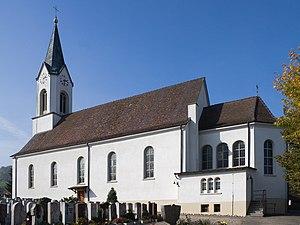
Wittnau est une commune suisse du canton d'Argovie, située dans le district de Laufenburg.